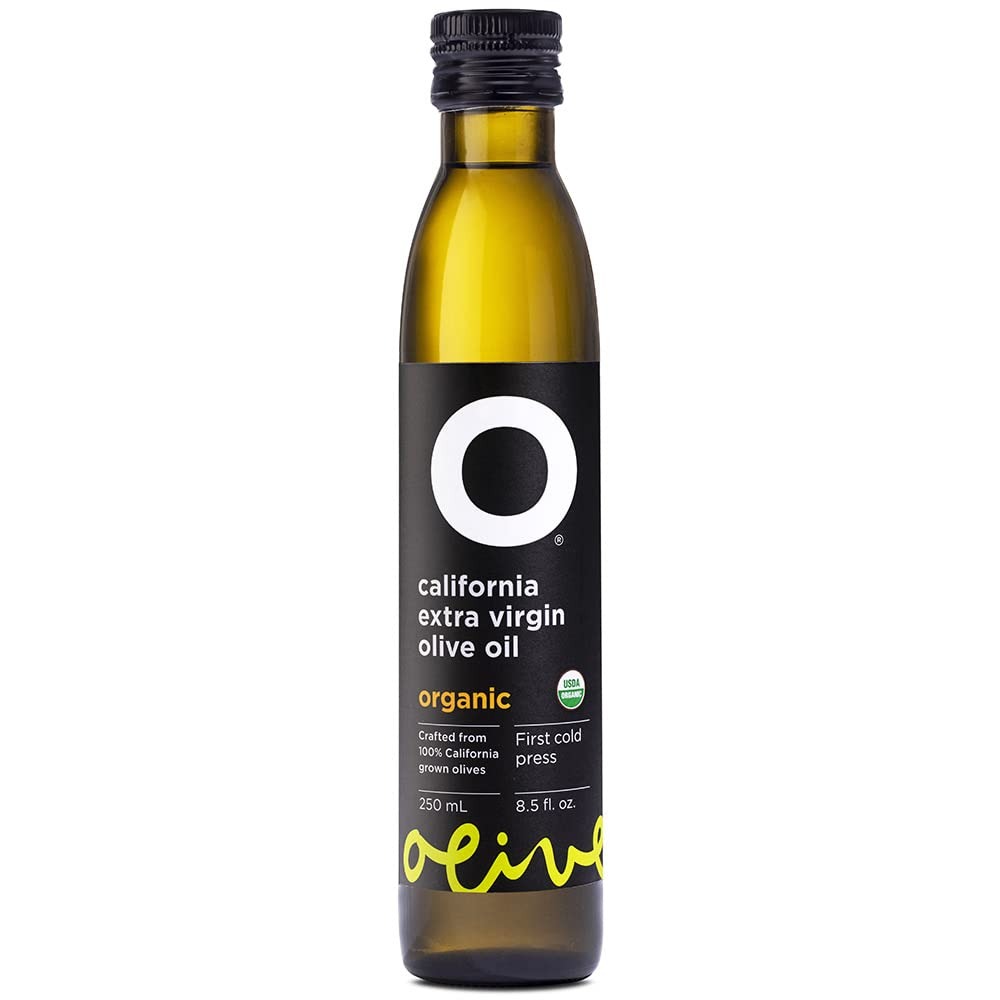
Item Name: California Organic Extra Virgin Olive Oil Glass Bottle 8.5 Fl Oz by O Olive
Bullet Point 1: Crushed within hours of harvest to ensure high polyphenol and antioxidant richness. Fresh, light, and luscious.
Bullet Point 2: Crushed within hours of harvest to ensure high polyphenol and antioxidant richness. Fresh, light, and luscious.
Bullet Point 3: A favorite of chefs who demand the world’s best quality extra virgin olive oil. Superb and sensational, naturally.
Bullet Point 4: Exquisite with O vinegars, herbs, and spices to bring body and depth to any dish.
Bullet Point 5: Build layers of wholesome, delicious flavor and inspire your culinary creations with organic goodness.
Bullet Point 6: Nutrient-rich and aromatic with whispers of sweetness and spice. Family farmed with love.
Value: 8.5
Unit: Fl Oz

Price: 59.49